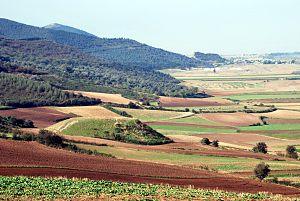
Alīābād-e Katūl est une ville du nord-est de l'Iran, à l'extrémité sud-est de la mer Caspienne, de la province du Golestan, située à 440 km de Téhéran.